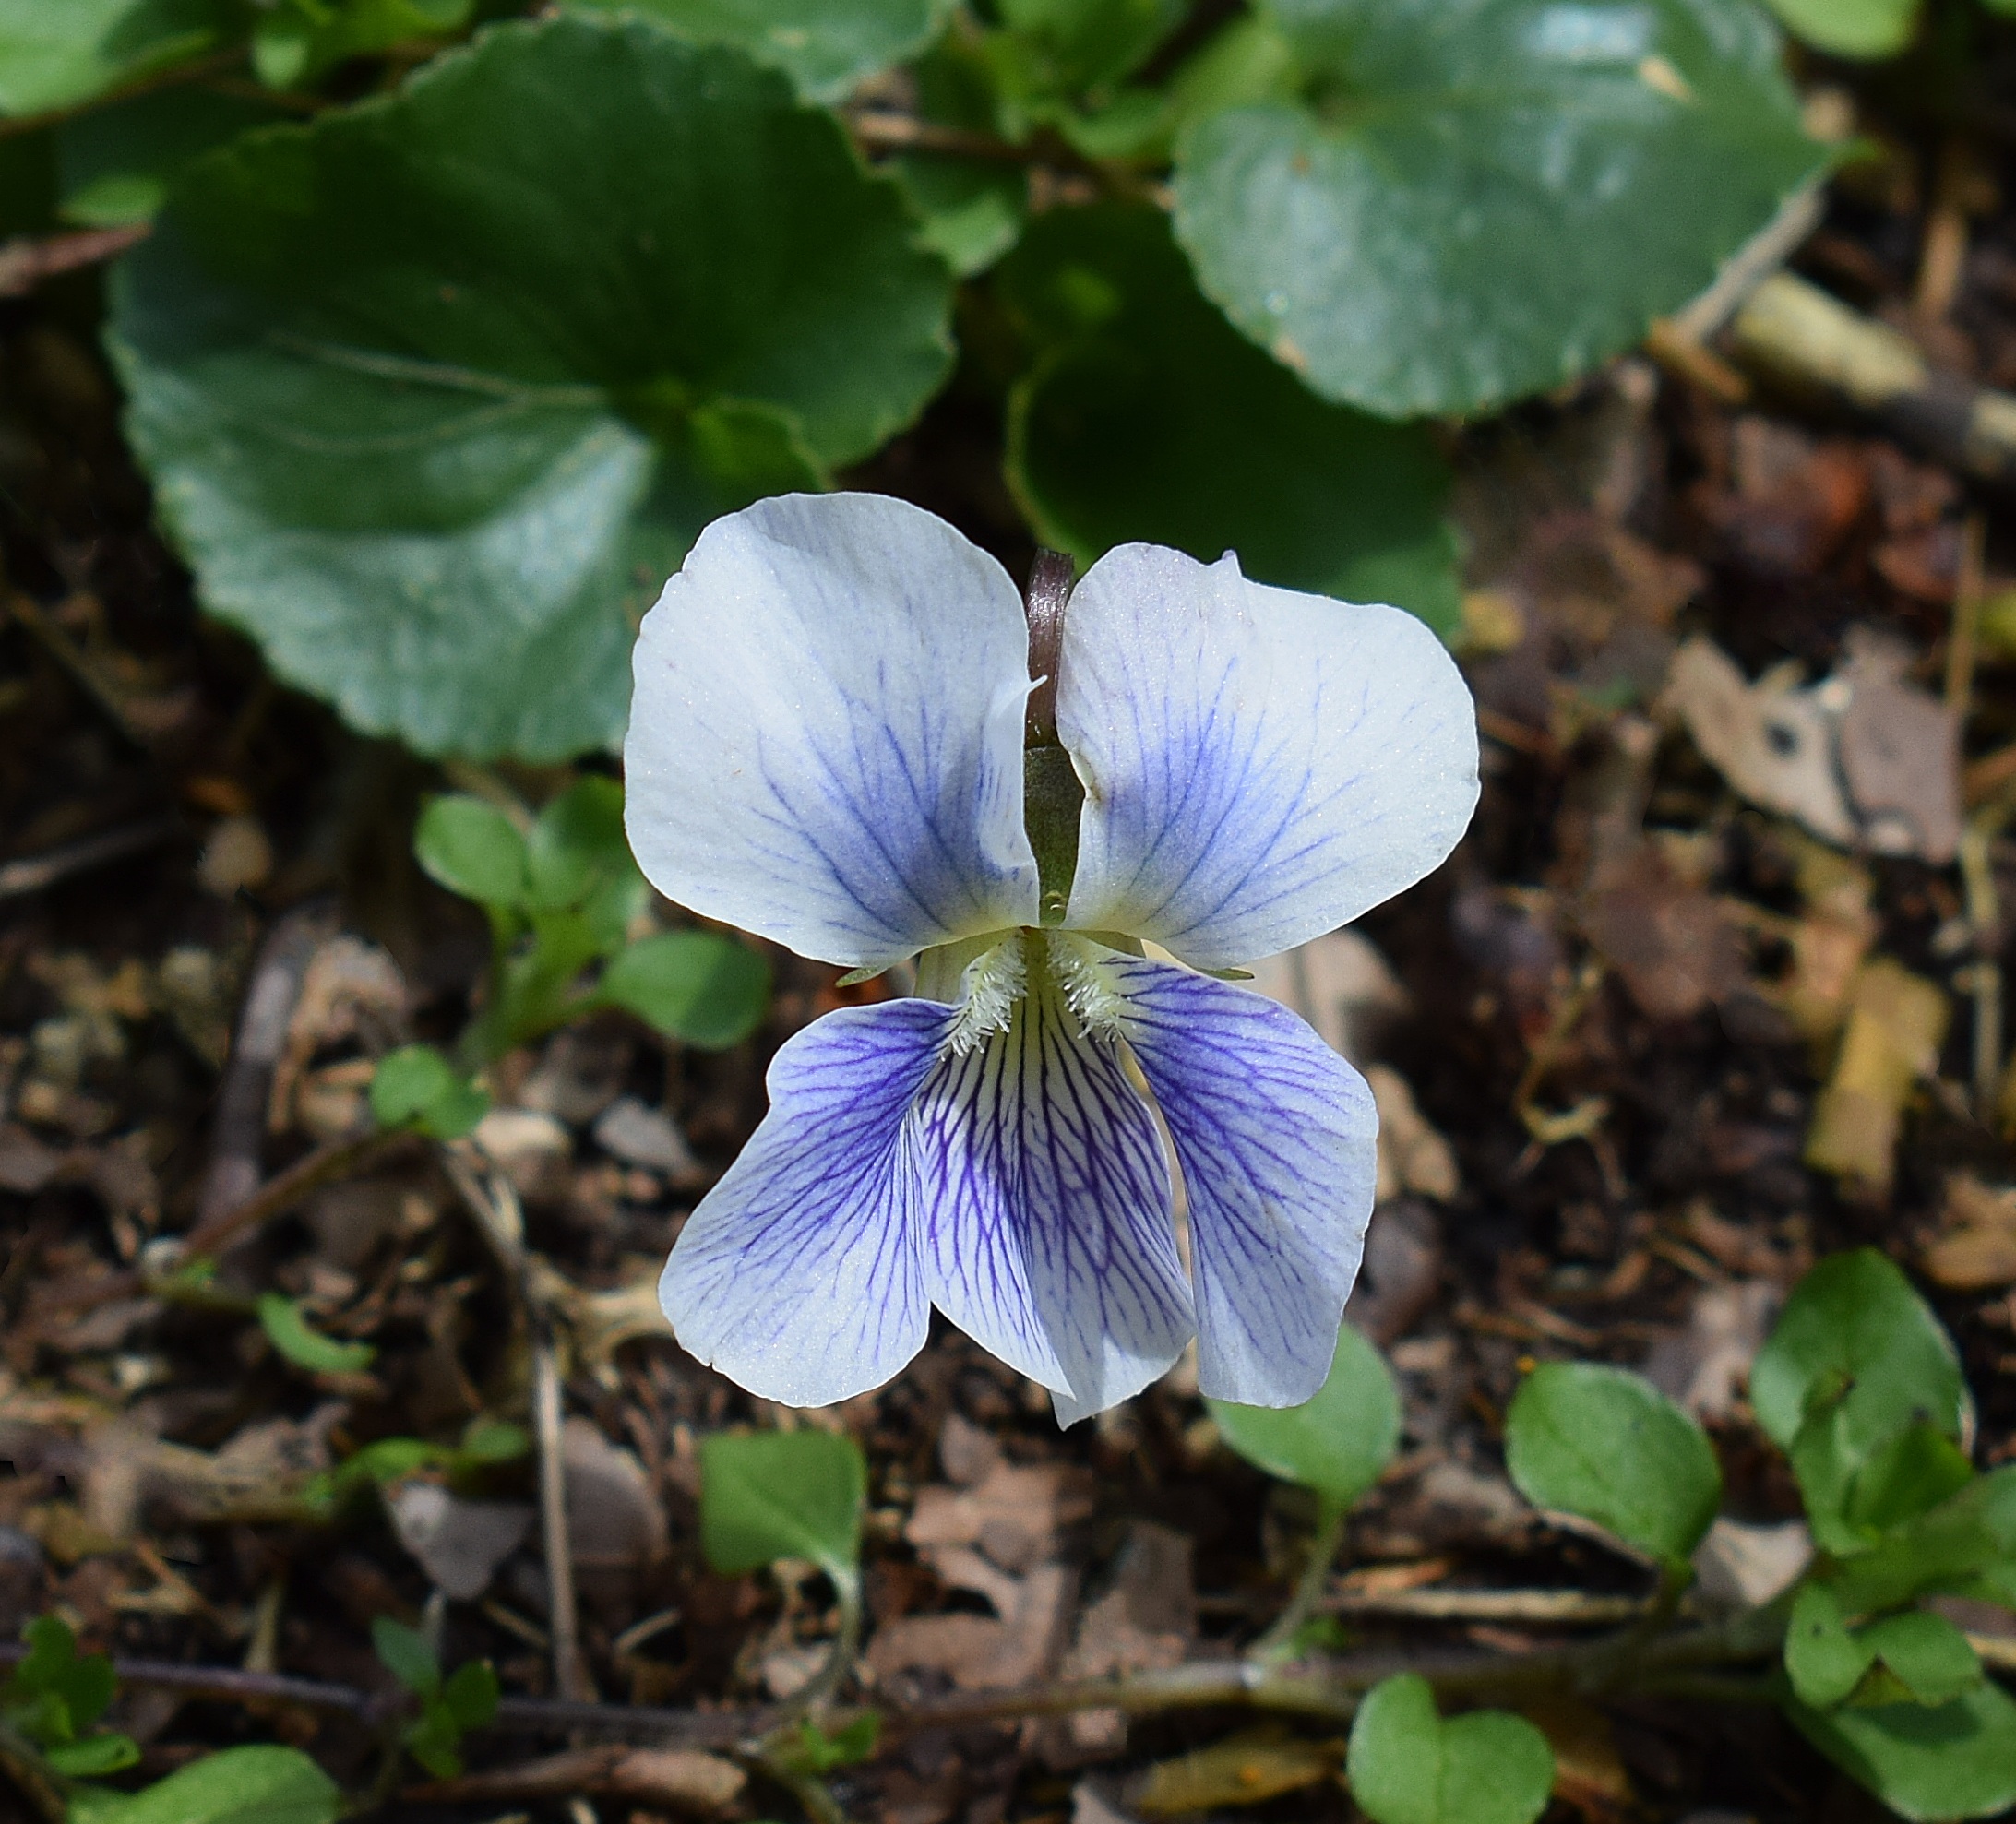
nature, blossom, plant, white, flower, purple, petal, bloom, wild, green, botany, colorful, yellow, garden, flora, striped, wildflower, eye, viola, macro photography, pansy, flowering plant, dayflower, annual plant, land plant, violet family, dayflower family, white and purple violet